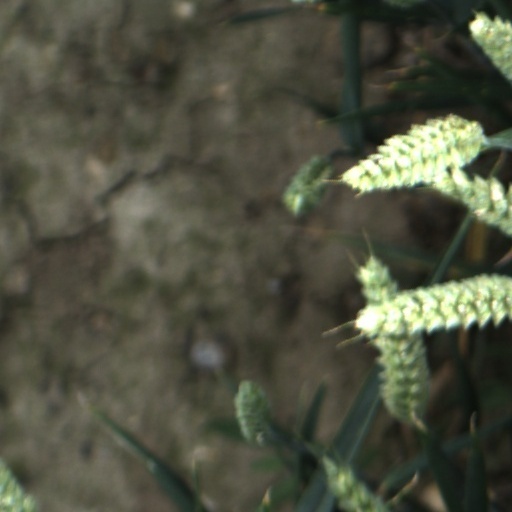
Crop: wheat